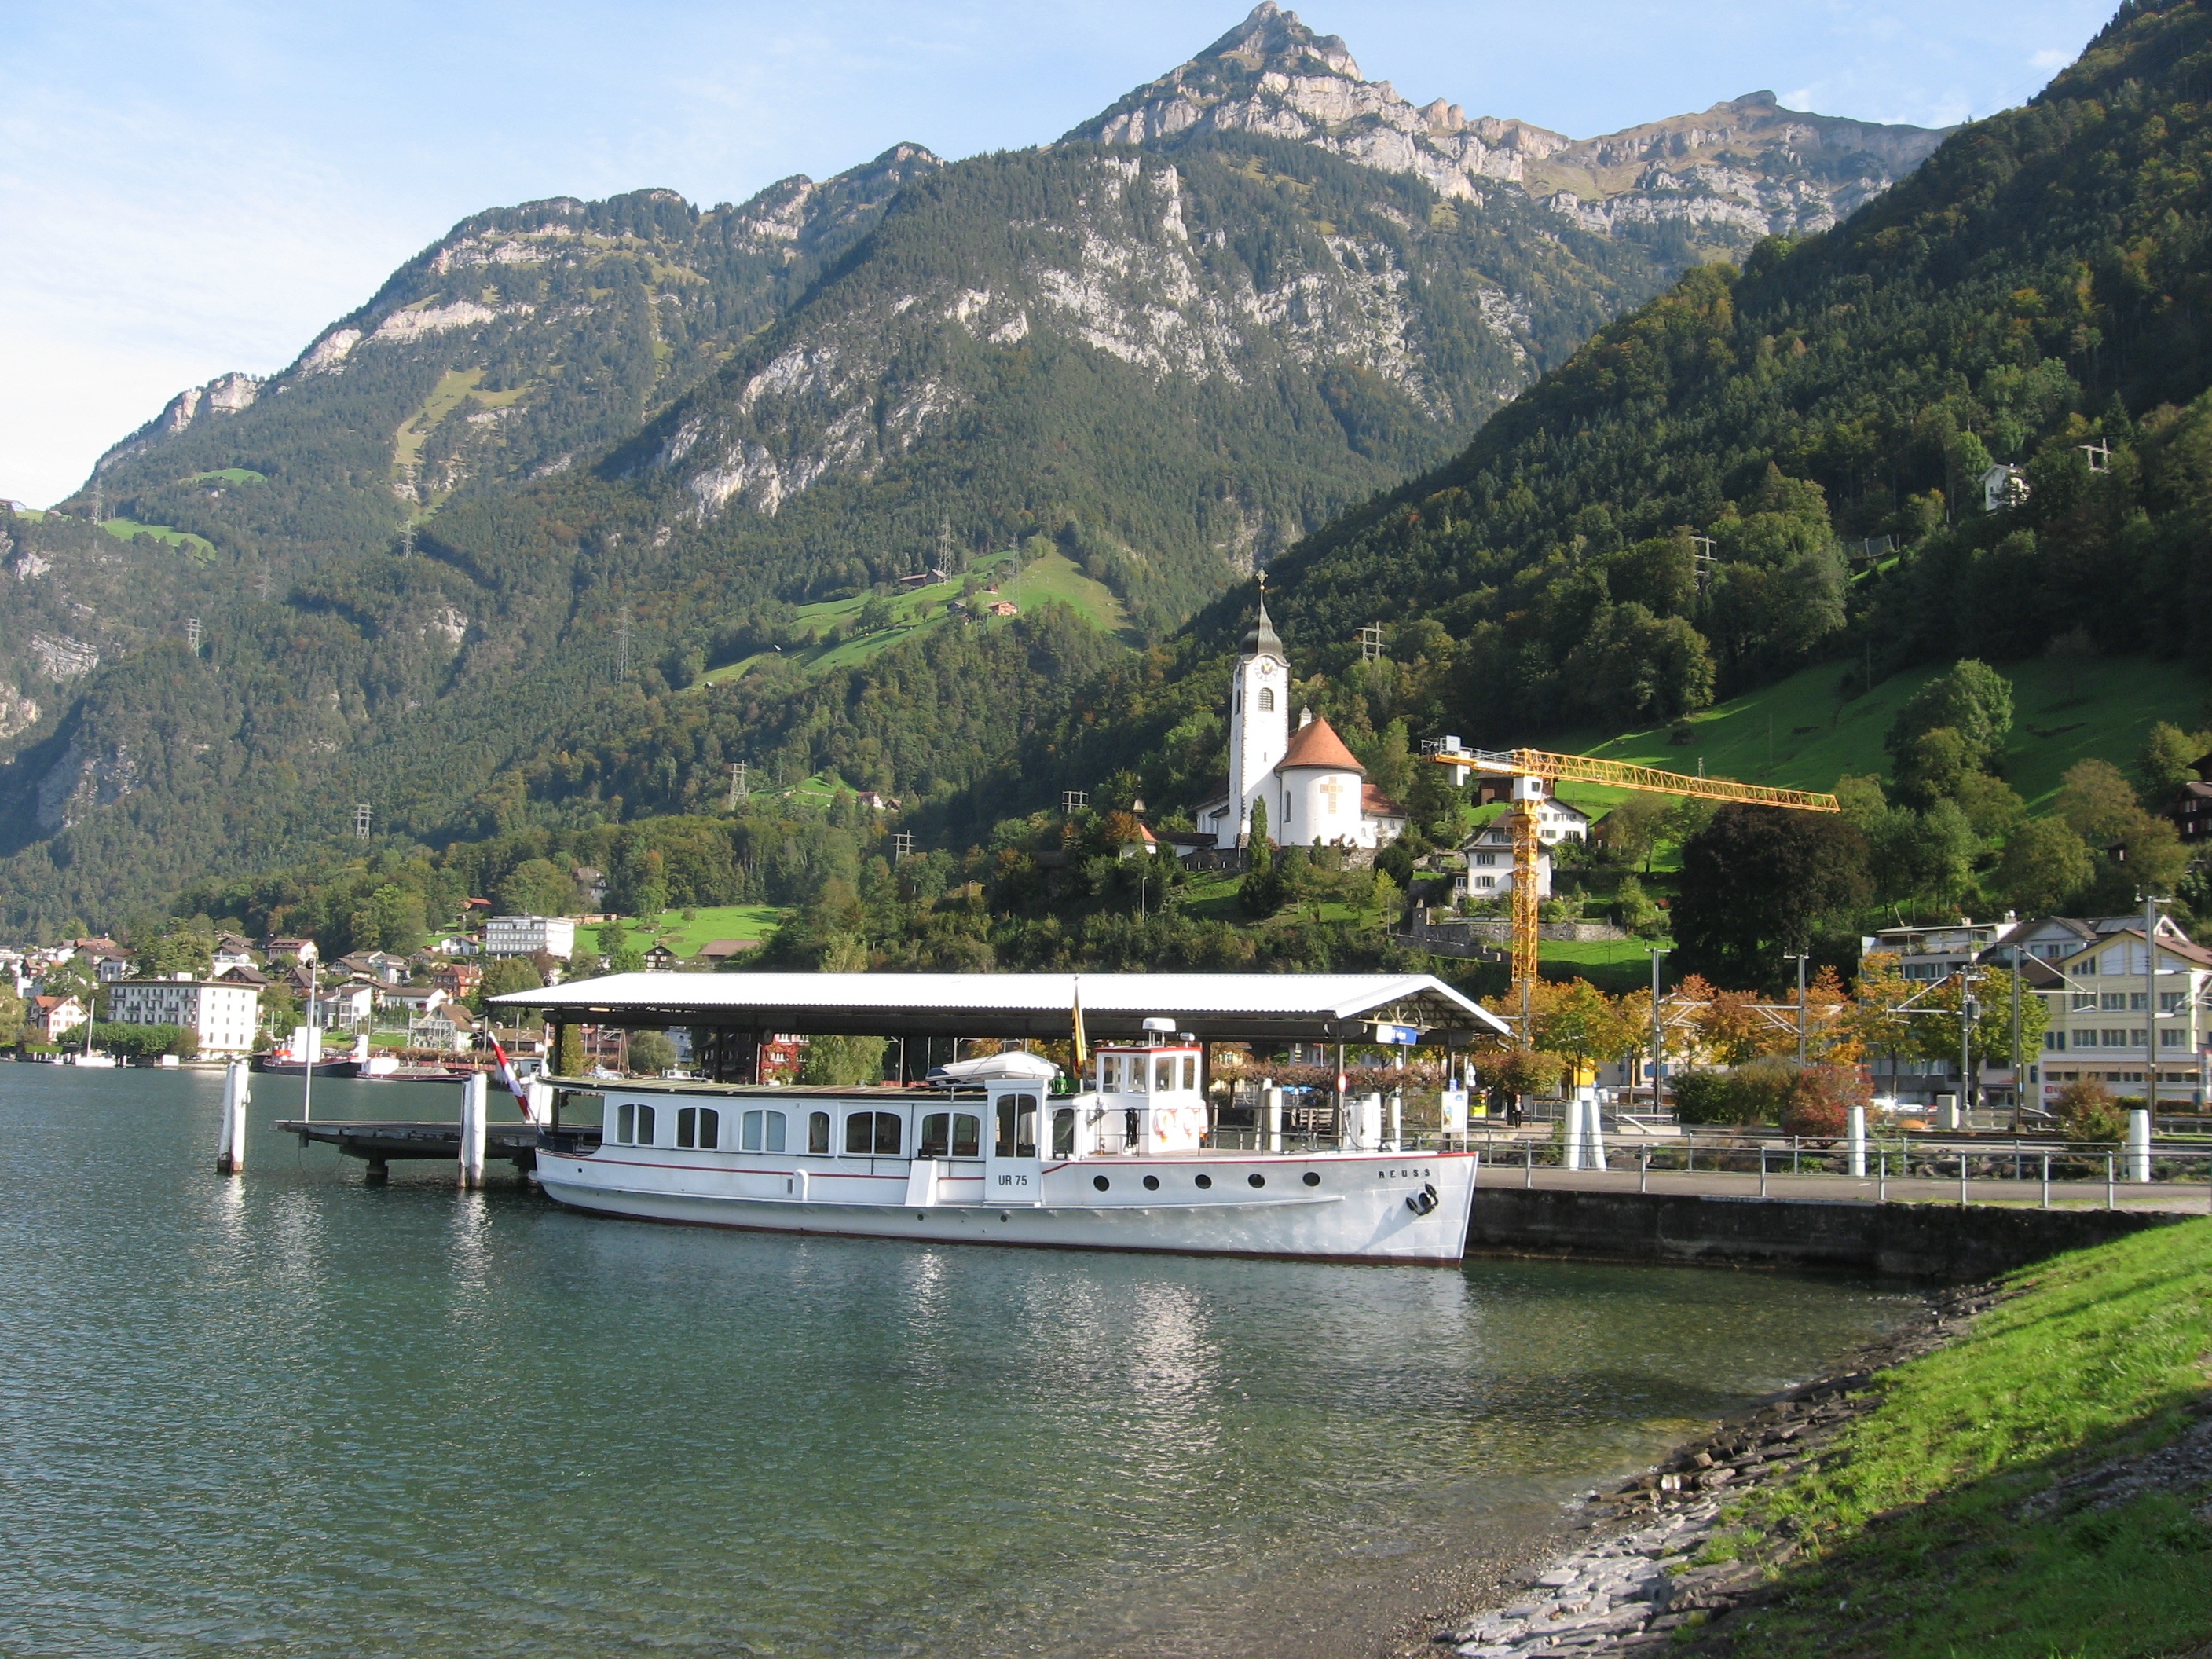
landscape, sea, nature, mountain, lake, river, mountain range, ship, vacation, rural, vehicle, scenic, bay, alpine, fjord, church, rest, tourism, boating, mountains, switzerland, bergdorf, farmhouses, landform